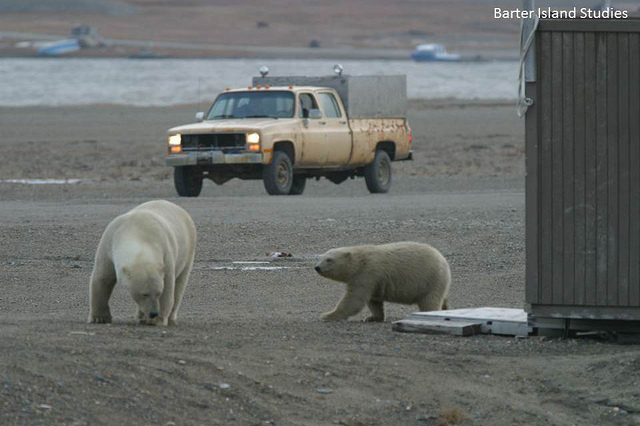
Two polar bears playing in a sandy area with a pickup truck behind them.

A truck comes across a mother polar bear and her cub.

two polar bears on a dirt ground with a truck in the background